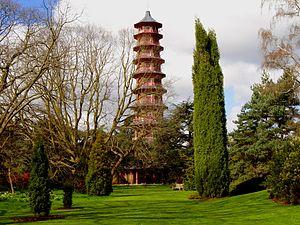
Les jardins de Kew sont un ensemble de jardins et de serres situés entre les quartiers de Richmond upon Thames et de Kew, à l'ouest de Londres. Sur une superficie de 121 hectares, ils abritent l'une des plus importantes collections de plantes du monde — plus de 30 000 espèces de végétaux — et un centre de recherche en botanique réputé. Leur herbier est également l'un des plus grands du monde, avec plus de sept millions de spécimens. Fondé en 1759, ce lieu devenu emblématique de l'époque victorienne, qui accueille chaque année deux millions de visiteurs, a été inscrit en juillet 2003 sur la liste du patrimoine mondial établie par l'UNESCO.